Bylakuppe

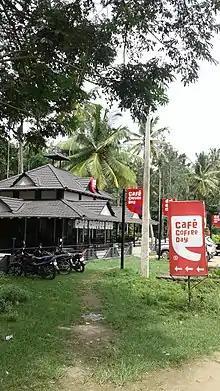
Coffee Shop

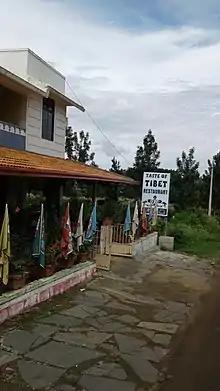
Taste of Tibet

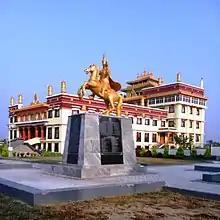
Tashi Lhunpo Monastery built in 2015

Bylakuppe (བྷ་ཡ་ལ་ཀུཔེ།) is a region in Karnataka which is home to the Indian town Bylakuppe and several Tibetan settlements, established by Lugsum Samdupling (in 1961) and Dickyi Larsoe (in 1969). Bylakuppe is the largest Tibetan settlement in the world outside Tibet. It is located in Periyapatna Taluk of Mysore district in the Indian state of Karnataka.